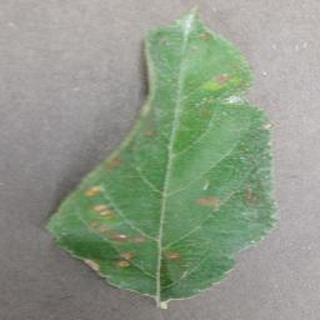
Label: apple_cedar_apple_rust